Warcraft Adventures: Lord of the Clans

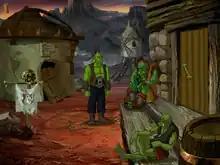
Thrall (standing) speaks to two drunken orcs north of Khaz Modan.

"Warcraft Adventures: Lord of the Clans" was a graphic adventure game with a point-and-click interface, which the player would have used to navigate the world, collect items, solve puzzles and interact with non-player characters. It was set in the "Warcraft" universe two years after the events of "". In that game, the human Alliance defeats the orc Horde, which is then split between Azeroth—the human plane—and the orc homeworld of Draenor. In "Warcraft Adventures", the defeated orcs left on Azeroth were confined to reservations and reduced to slavery. Alcoholism and passivity spread among them. The player assumed the role of Thrall, an orc raised from infancy as a slave by the human Lieutenant Blackmoore, who had found Thrall on a battleground during the events of "". Blackmoore kept Thrall from encountering other orcs throughout his early life, and sought to raise him as a pawn to rally the orcs as his personal military and conquer Azeroth.